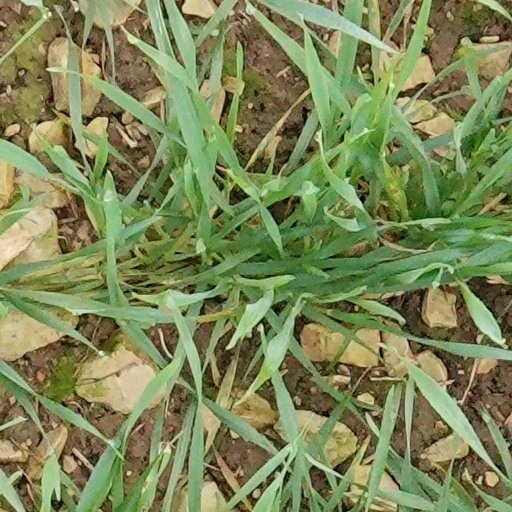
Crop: wheat